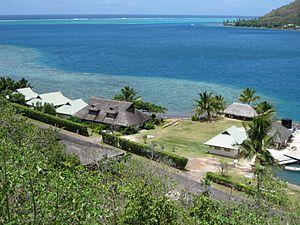
Station Richard B. Gump